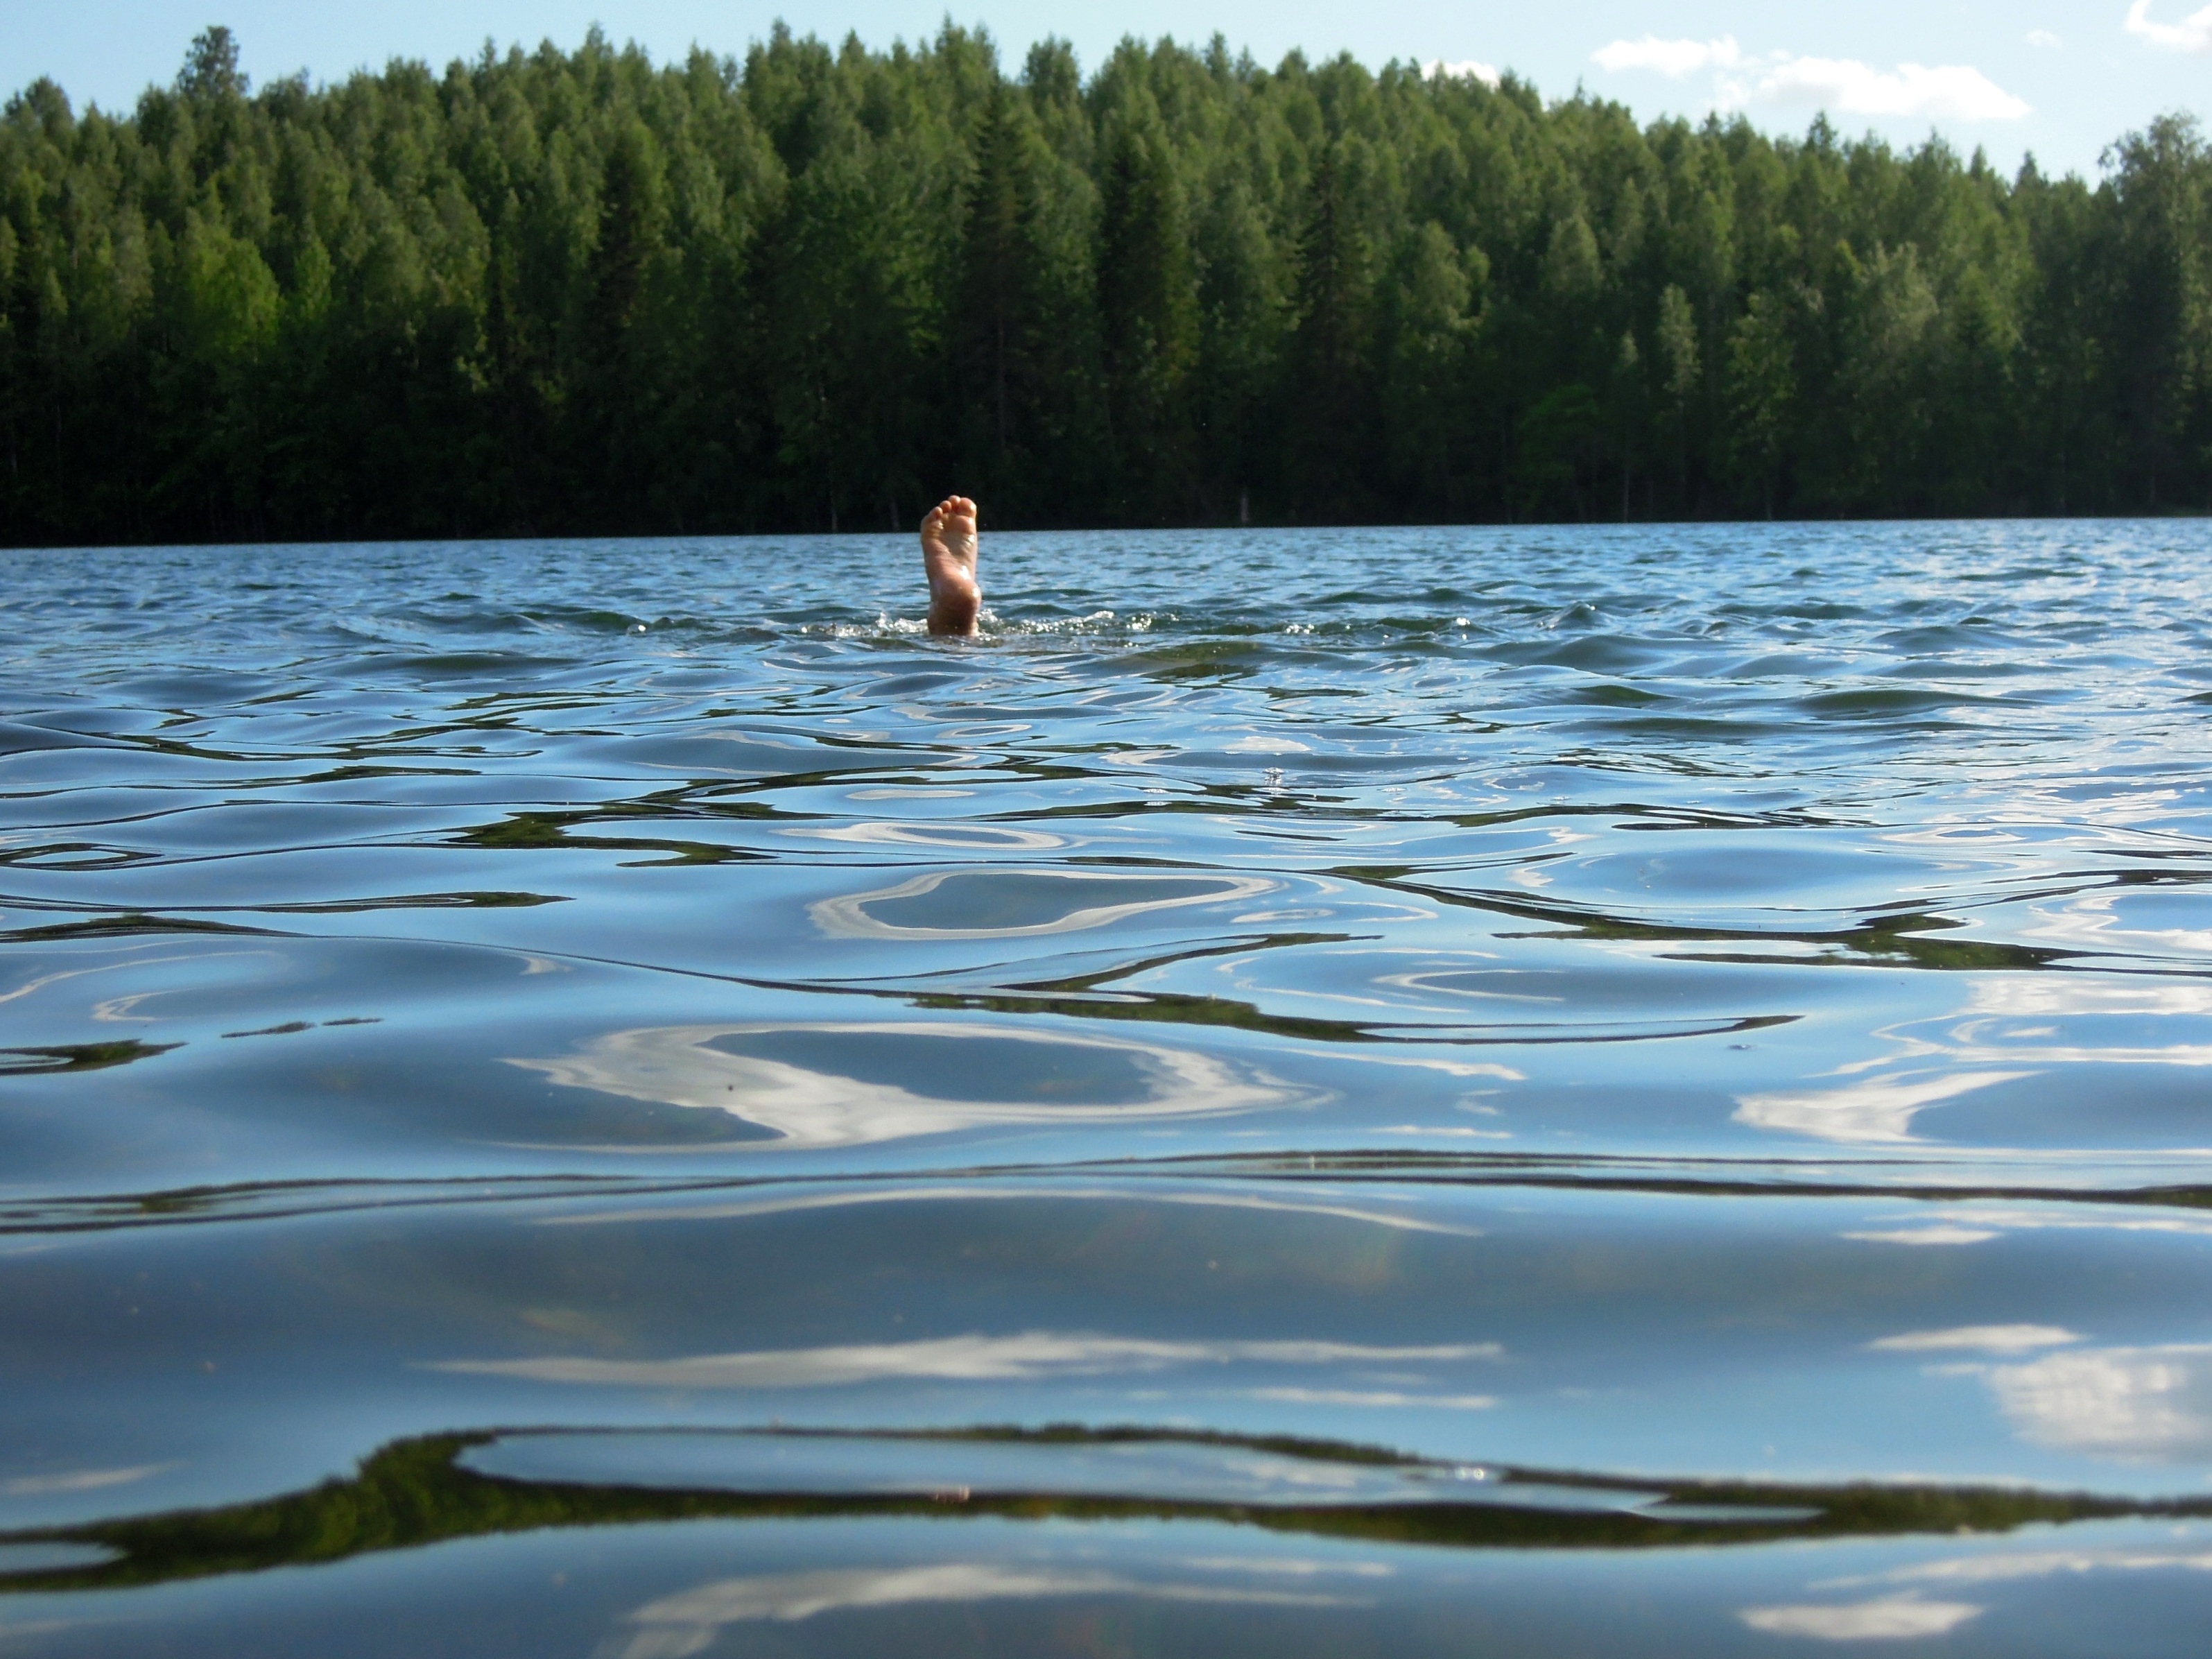
man, beach, landscape, sea, water, nature, girl, shore, lake, river, summer, diving, pond, swim, paddle, reflection, blue, swimmer, boating, wetland, finnish, dive into the, at the foot of the